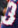
Number: 3